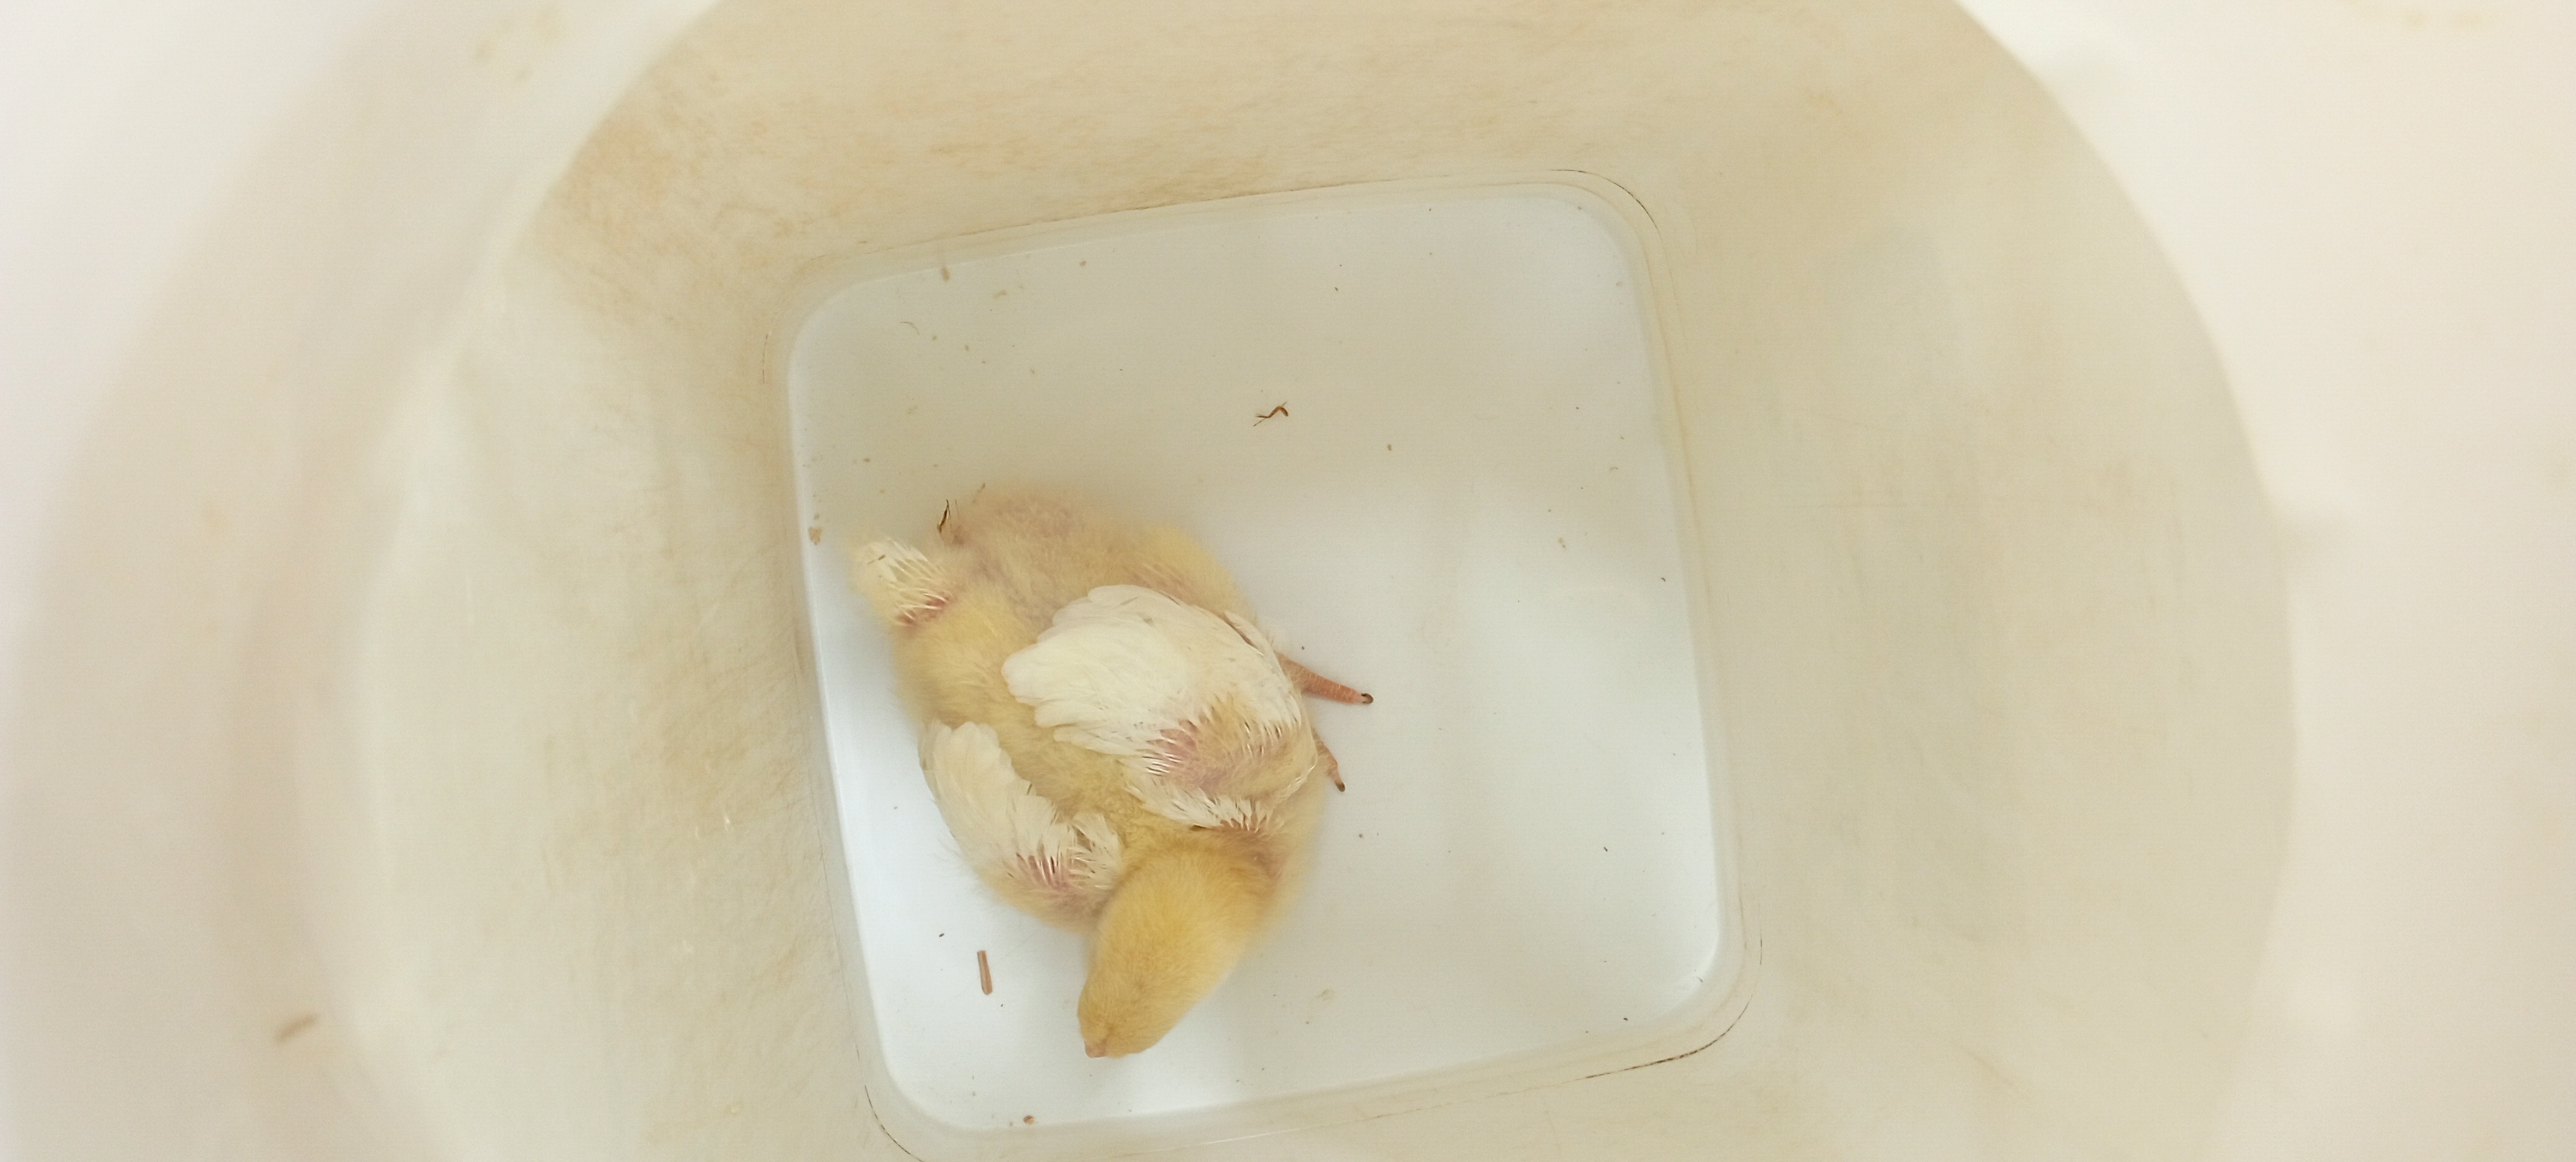
Weight: 323 g